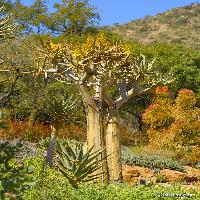
Weather: sun or clear